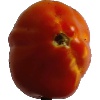
Label: Tomato 1